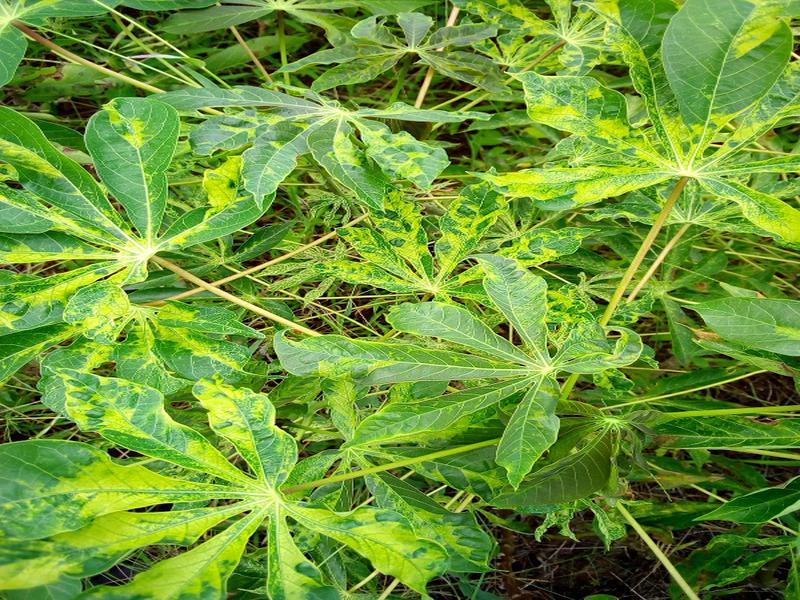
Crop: cassava
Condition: mosaic_disease